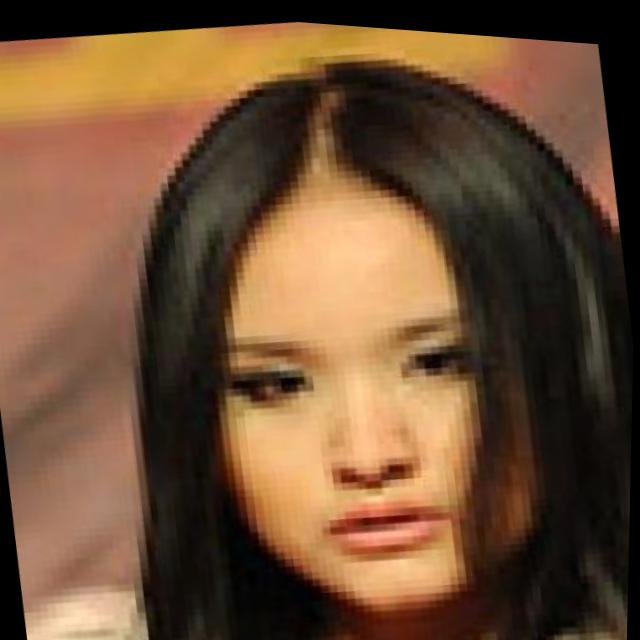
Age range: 21-44